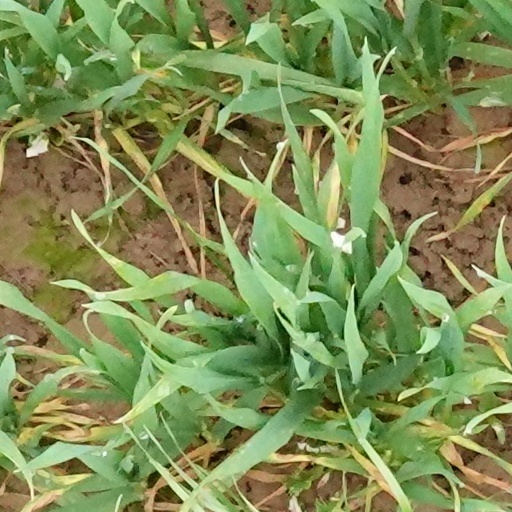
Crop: wheat